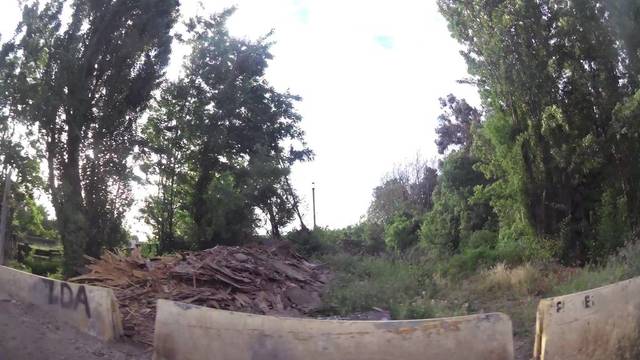
Region: Chile
Coordinates: -33.644, -70.665